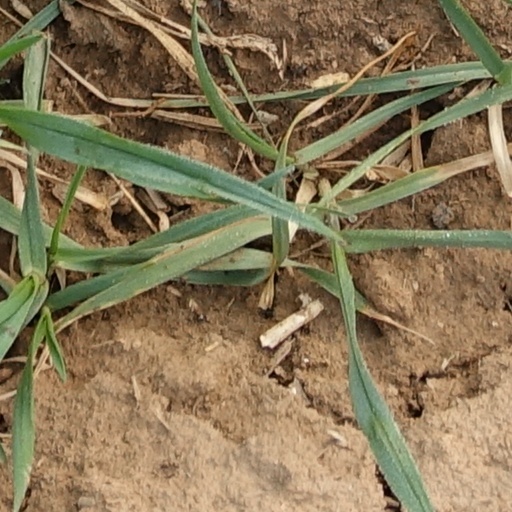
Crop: wheat